Jinling Shengmu

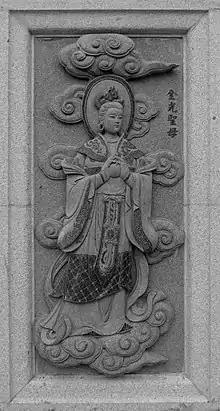
Jinling Shengmu

Jinling Shengmu is a character in the 16th-century Chinese novel, "Fengshen Yanyi", which is also known as "The Investiture of the Gods".